South Gippsland Railway

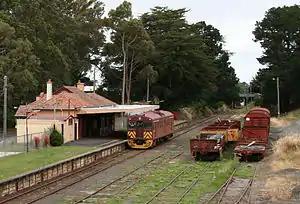
An ex-South Australian Railways Redhen railcar and goods rollingstock at Leongatha station. This area is planned to be a carpark for a new shopping centre.

The South Gippsland line (also known as the "Great Southern Railway") was opened from Dandenong to Cranbourne in 1888 and extended to Koo Wee Rup, Nyora and Loch in 1890, Korumburra and Leongatha in 1891. The line had numerous branches which included: the Strzelecki Line; branching from Koo Wee Rup, the Wonthaggi Line; branching from Nyora, the Coal Creek, Austral Coal and Outtrim Lines; branching from Korumburra, Barry's Beach Oil Terminal Line; branching between Toora and Welshpool, and the Port Albert Line branching from Alberton.